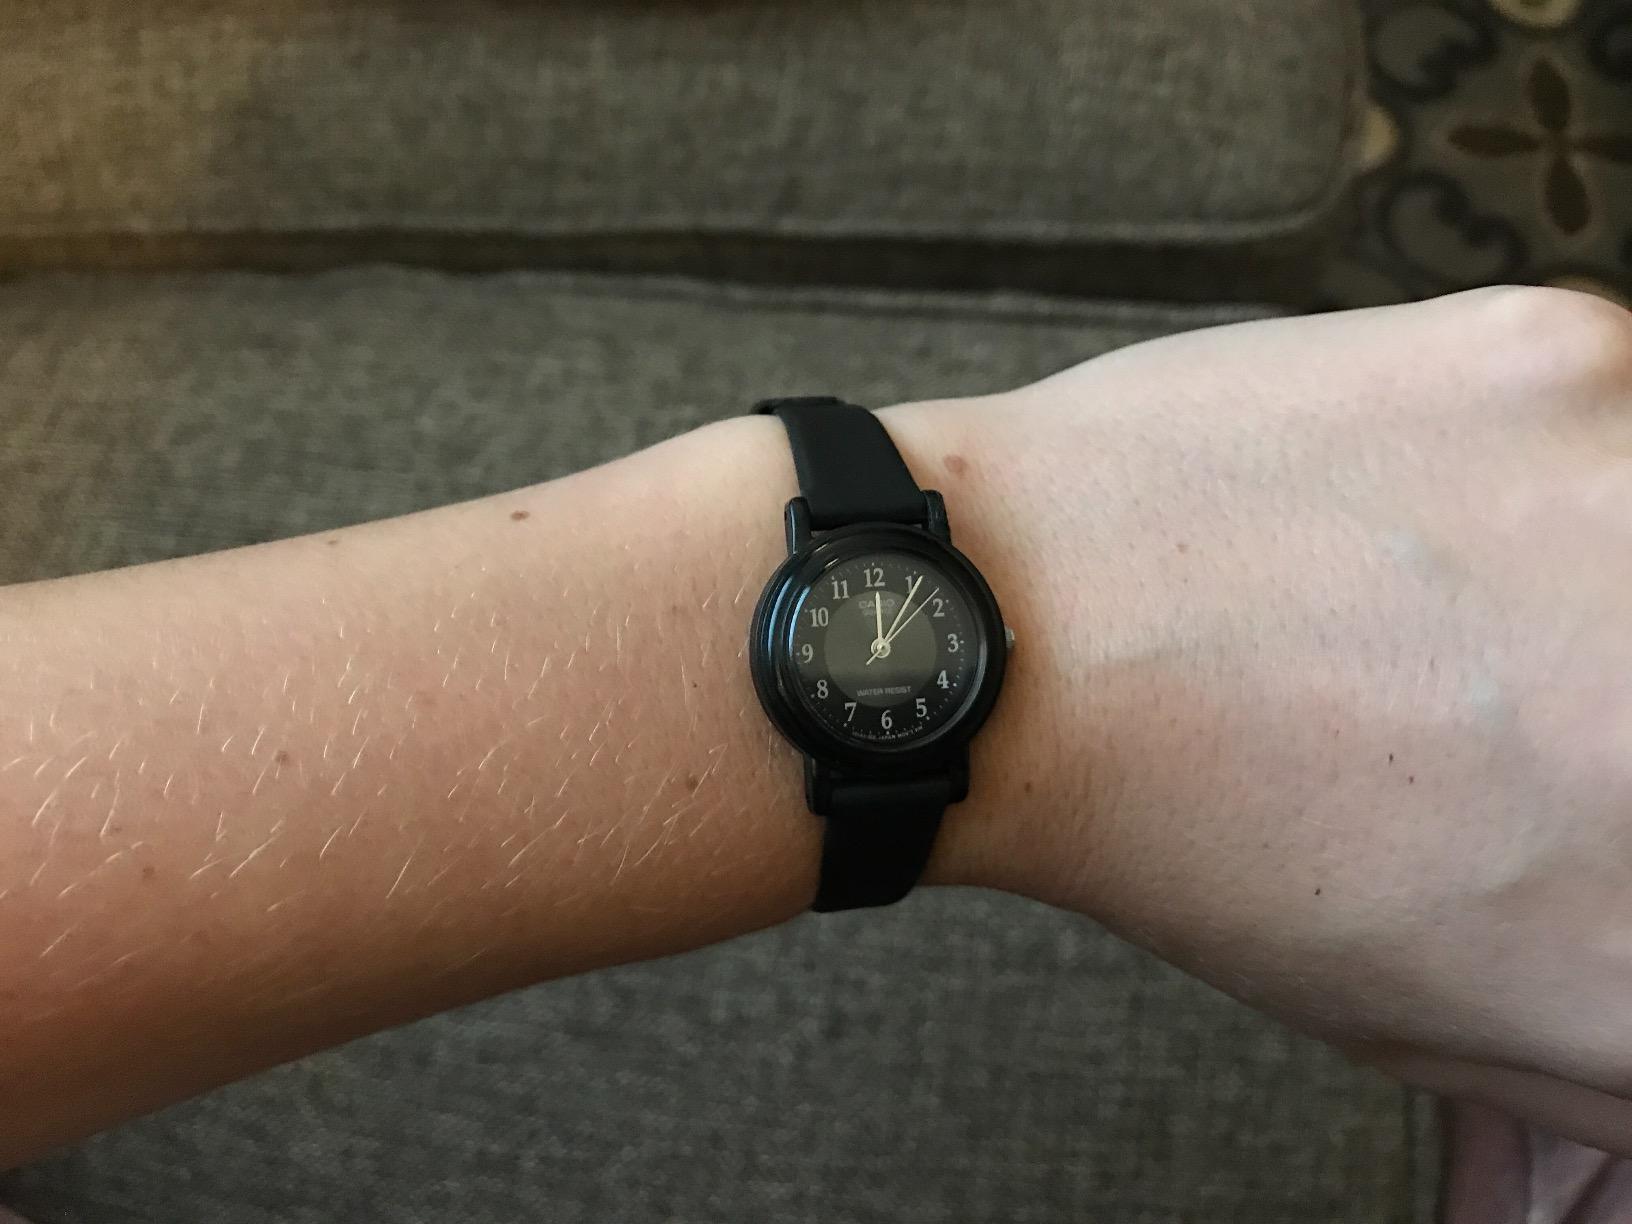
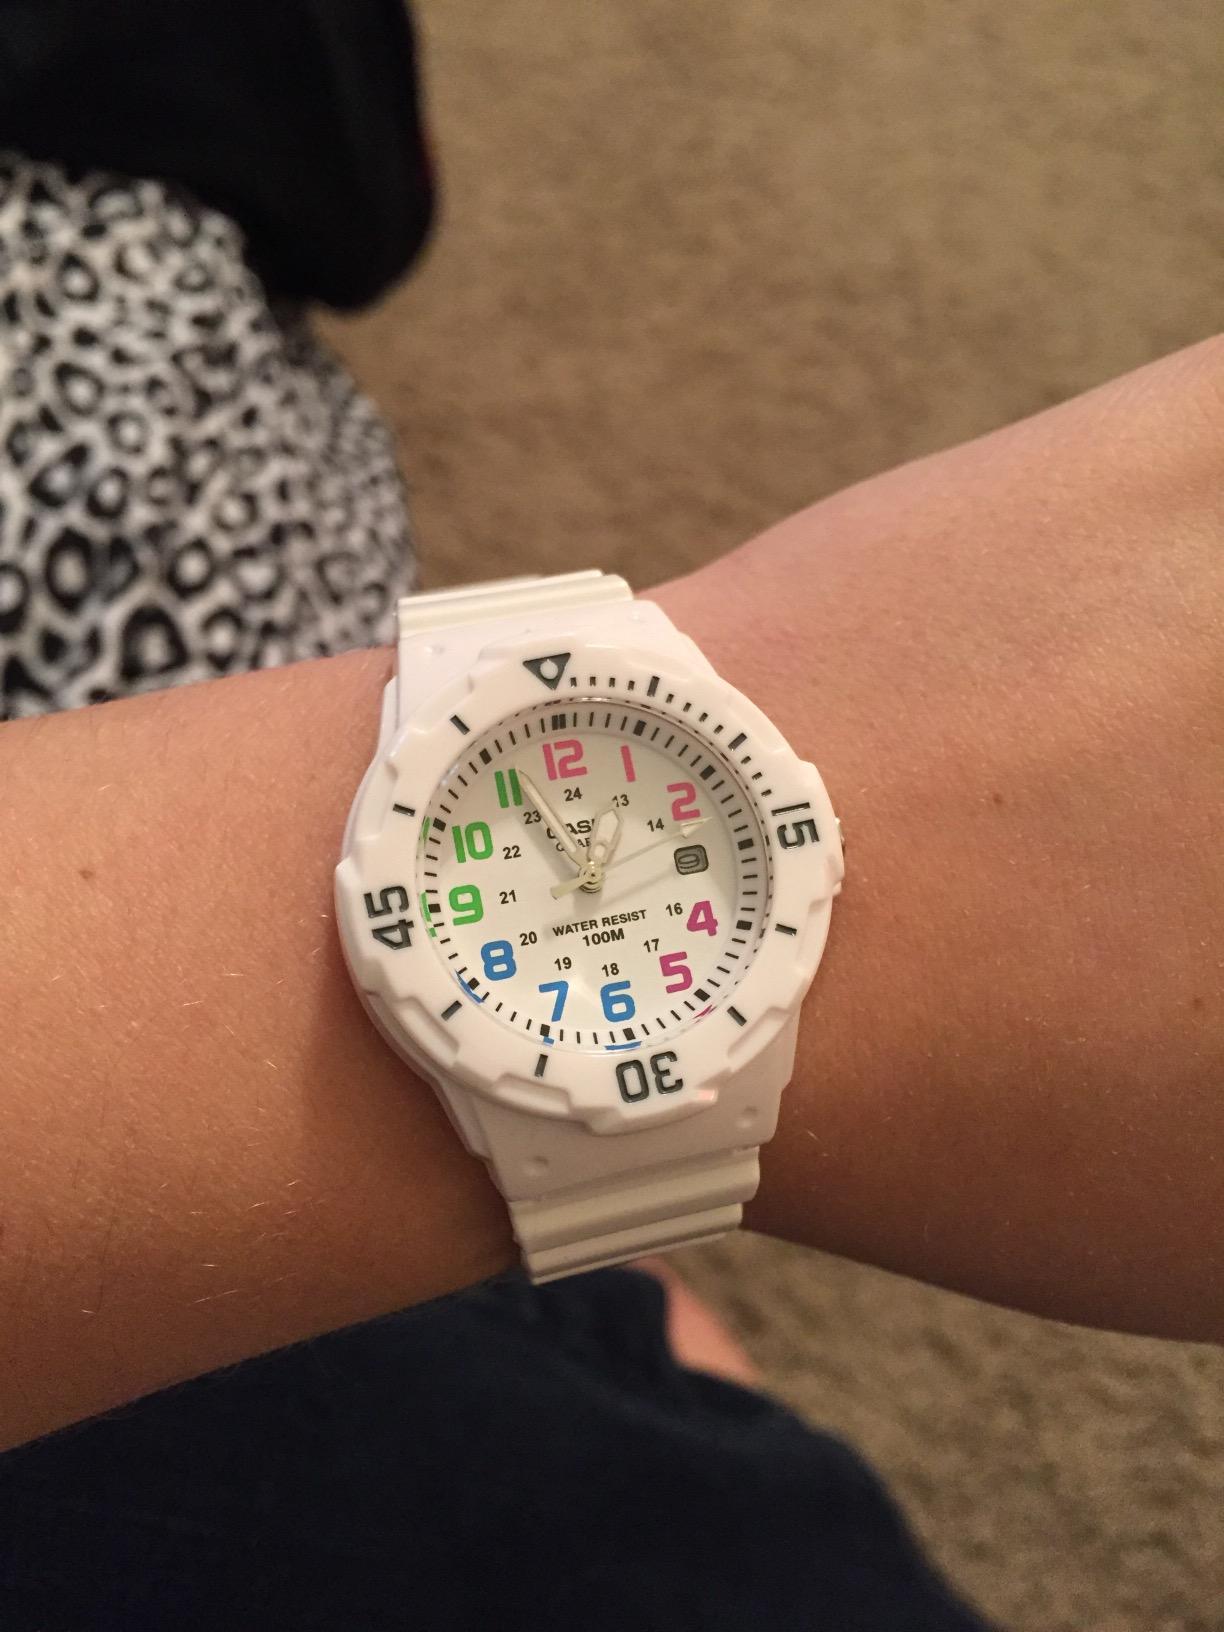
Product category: accessories_watch
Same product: no